Violin Concerto (Berg)

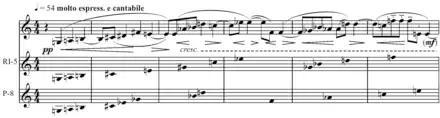
"Lament" melody and its construction from the pitches of RI-5 and P-8File:Berg - Violin Concerto lament melody.mid

Like many of Berg's works, the piece combines the twelve-tone technique, typical of serialist music learned from his teacher Arnold Schoenberg, with passages written in a freer, more tonal style. The score integrates serialism and tonality in a remarkable fashion. Here is Berg's tone row: